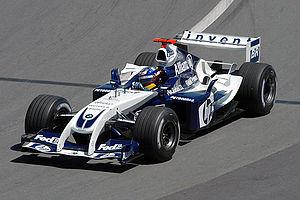
Résultats du Grand Prix du Canada de Formule 1 2004 qui a eu lieu au circuit Gilles-Villeneuve le 13 juin.
La Williams FW26 est la monoplace de Formule 1 de l'écurie Williams F1 Team, engagée au cours de la saison 2004 de Formule 1. Elle est pilotée par le Colombien Juan Pablo Montoya, l'Allemand Ralf Schumacher, l'Espagnol Marc Gené et le Brésilien Antônio Pizzonia.